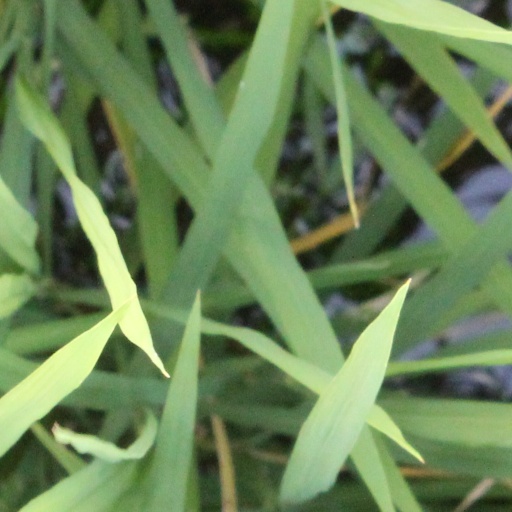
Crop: rice